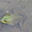
Label: frog